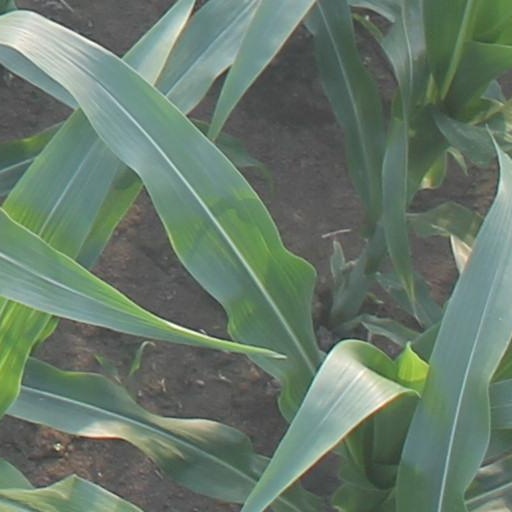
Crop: maize; corn